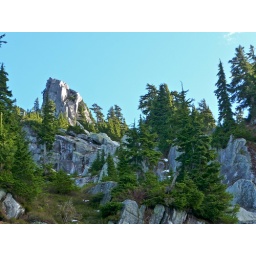
I traversed right under the dramatic rock tower above Rainy Lake and came out at the much smaller Upper Rainy Lake.